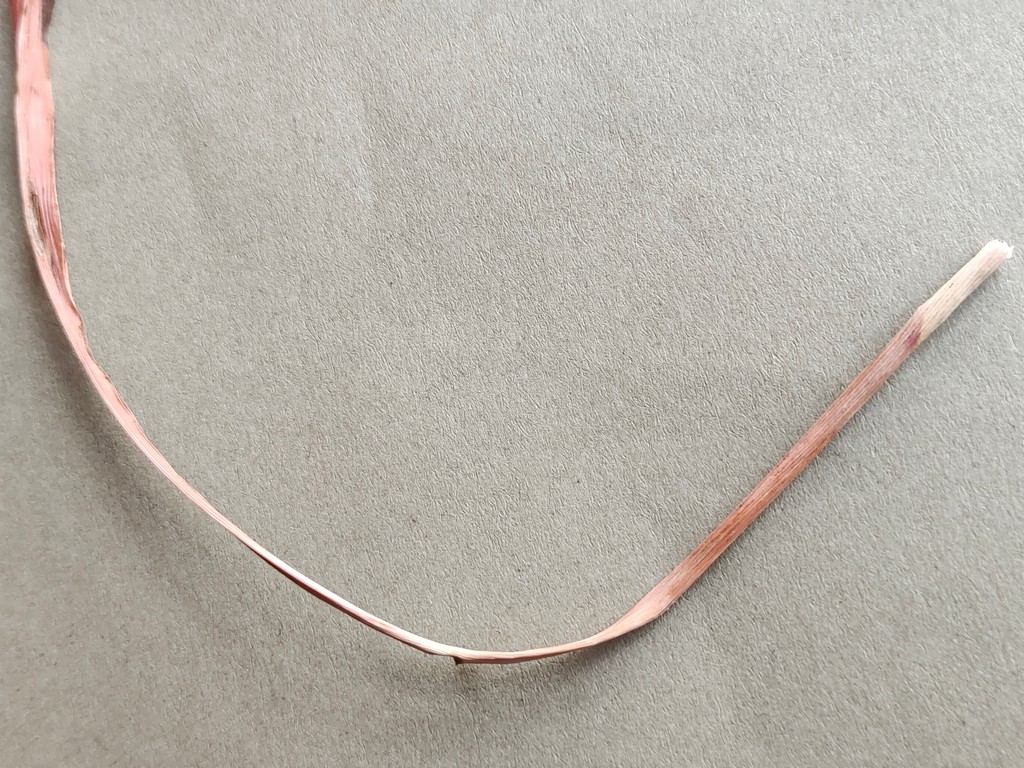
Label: Dried